Georgia State University College of Law

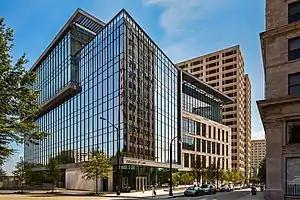
The Georgia State University College of Law building located at 85 Park Place in downtown Atlanta.

In addition to the Juris Doctor degree, the college offers joint degree programs with other colleges at Georgia State University and the Georgia Tech School of City and Regional Planning.